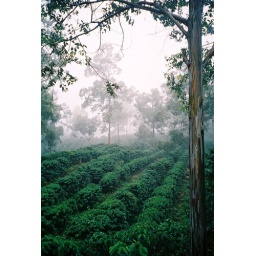
Coffee plantation in a cloud forest in Costa Rica, about 1 hr north of San Jose